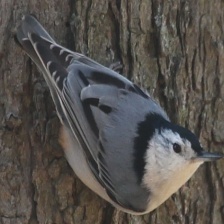
Species: CRESTED NUTHATCH
Scientific name: SITTA CAROLINENSIS